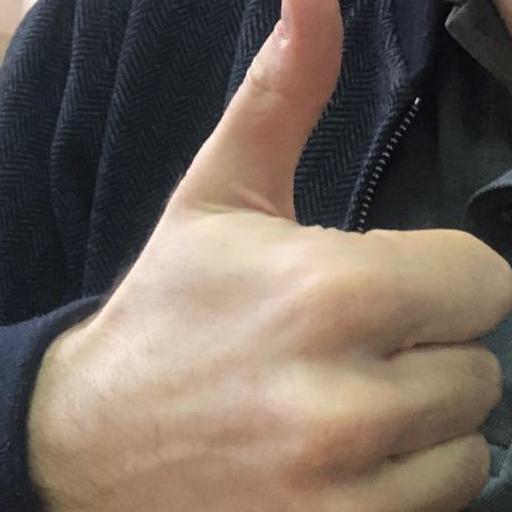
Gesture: like